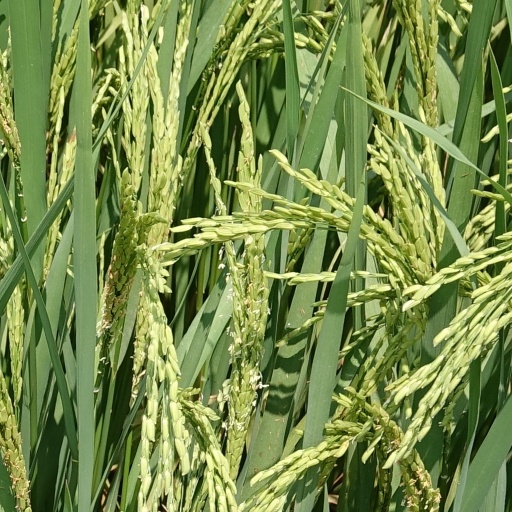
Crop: rice